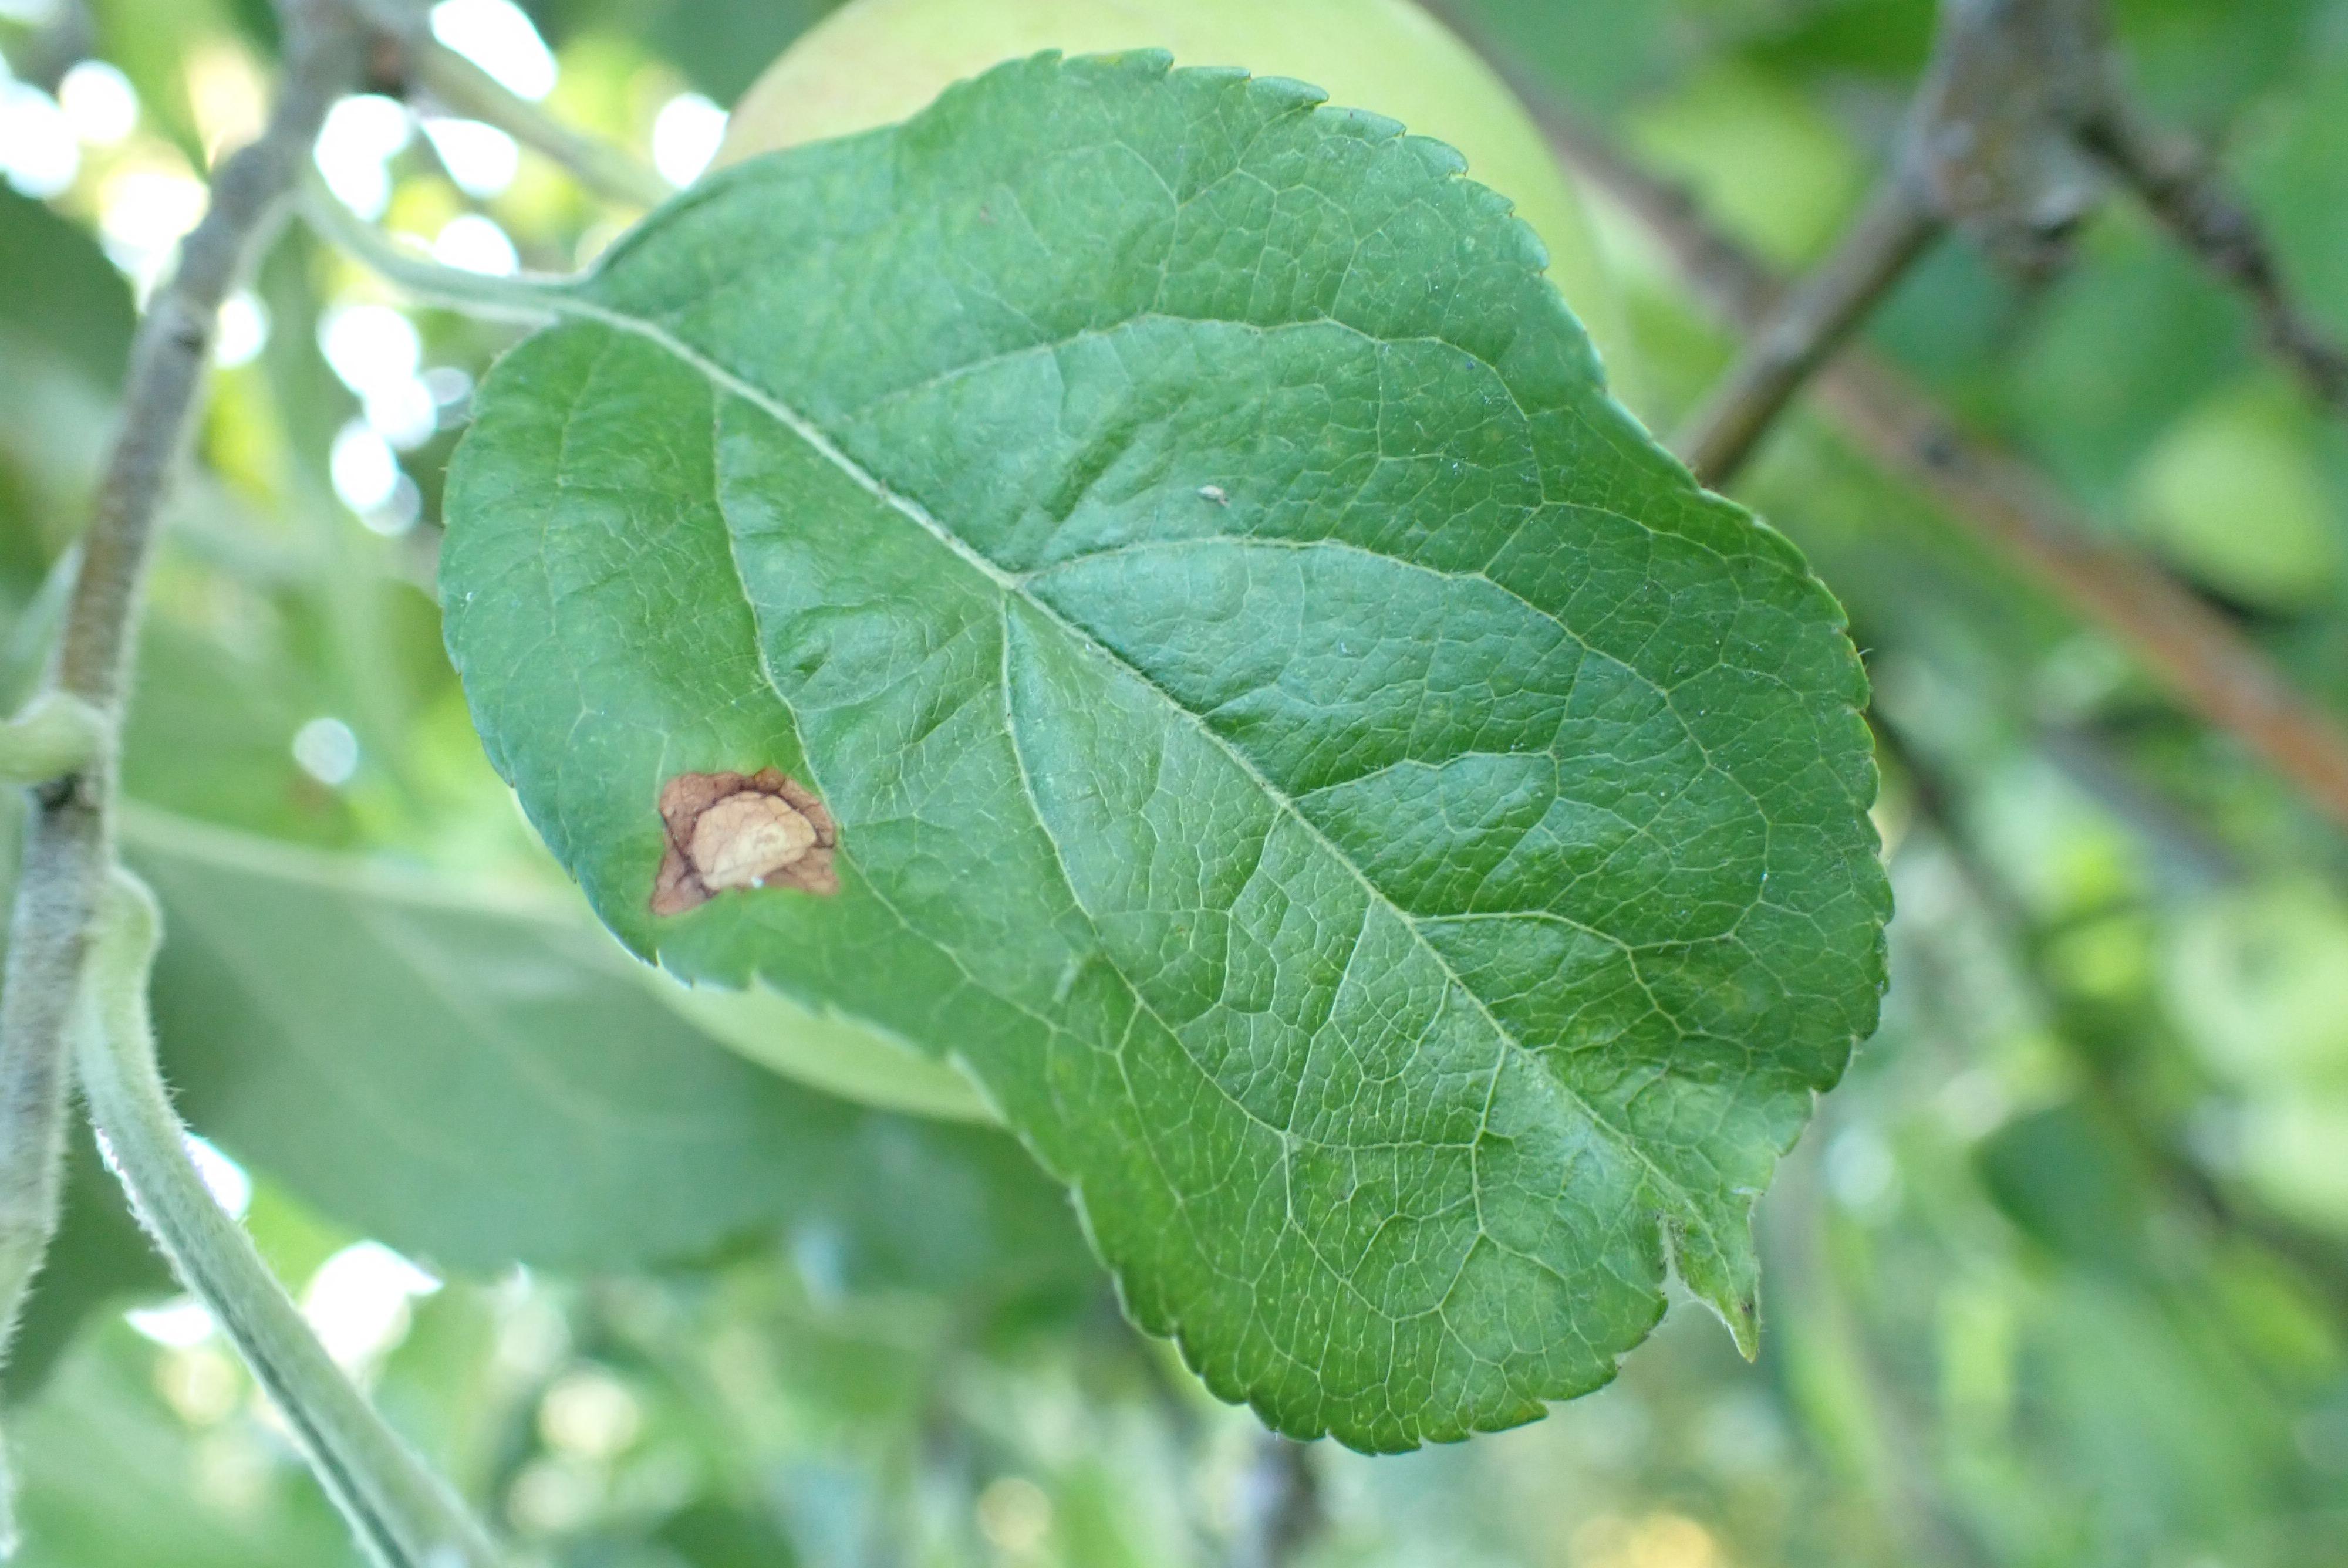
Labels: frog_eye_leaf_spot